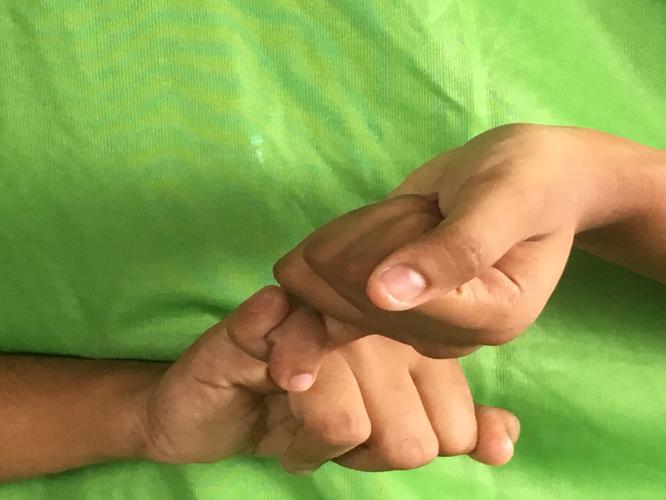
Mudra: Kilaka
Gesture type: double_hand